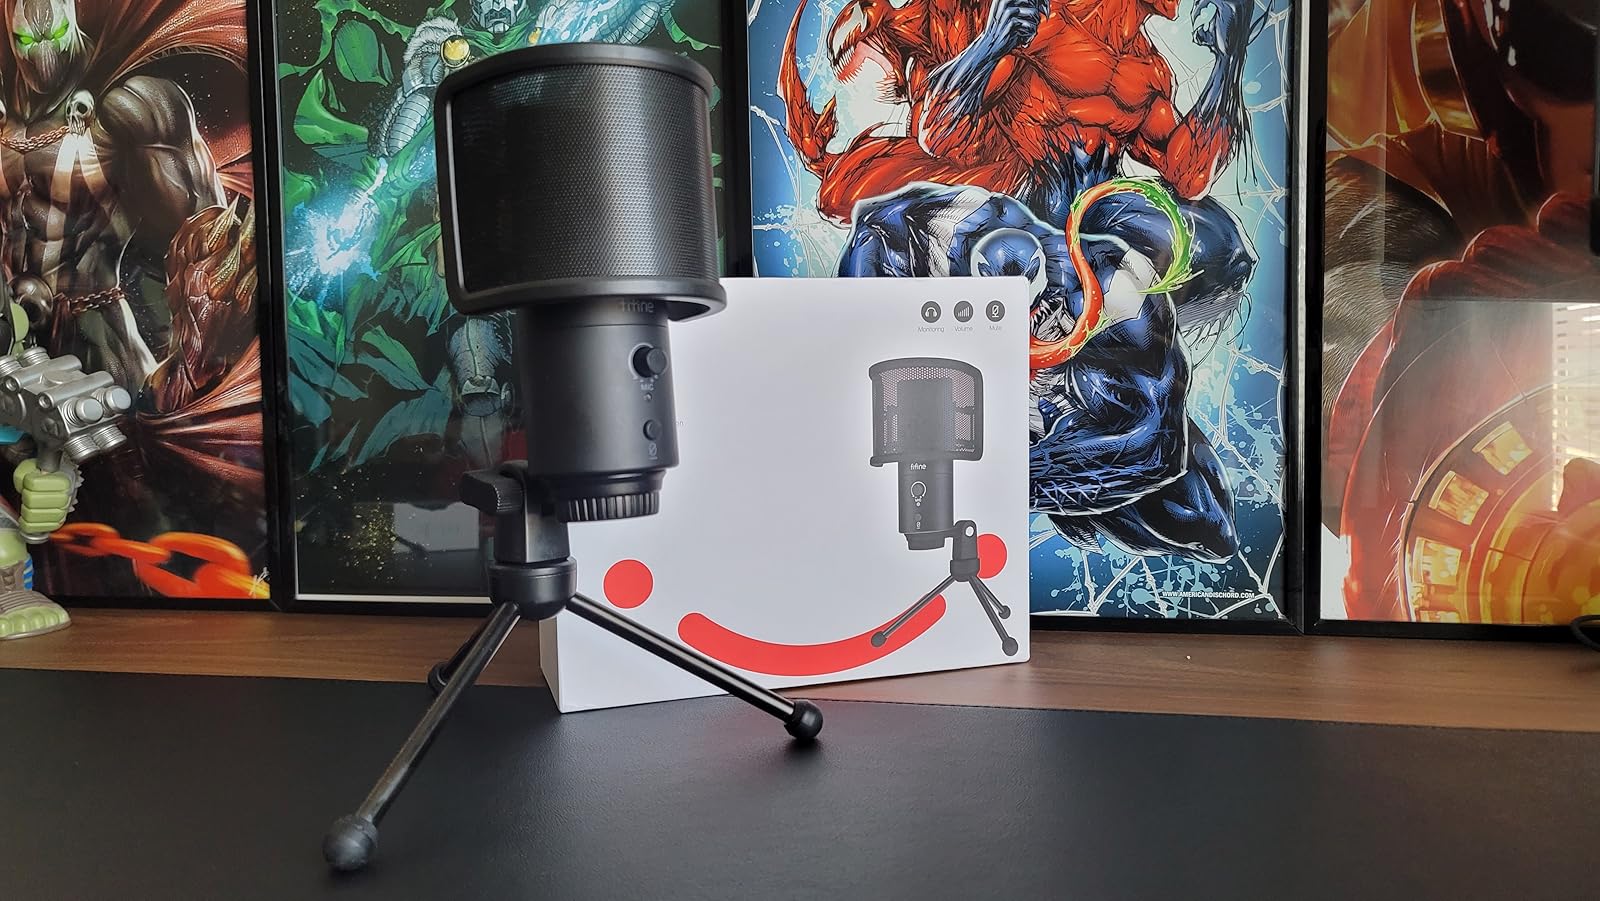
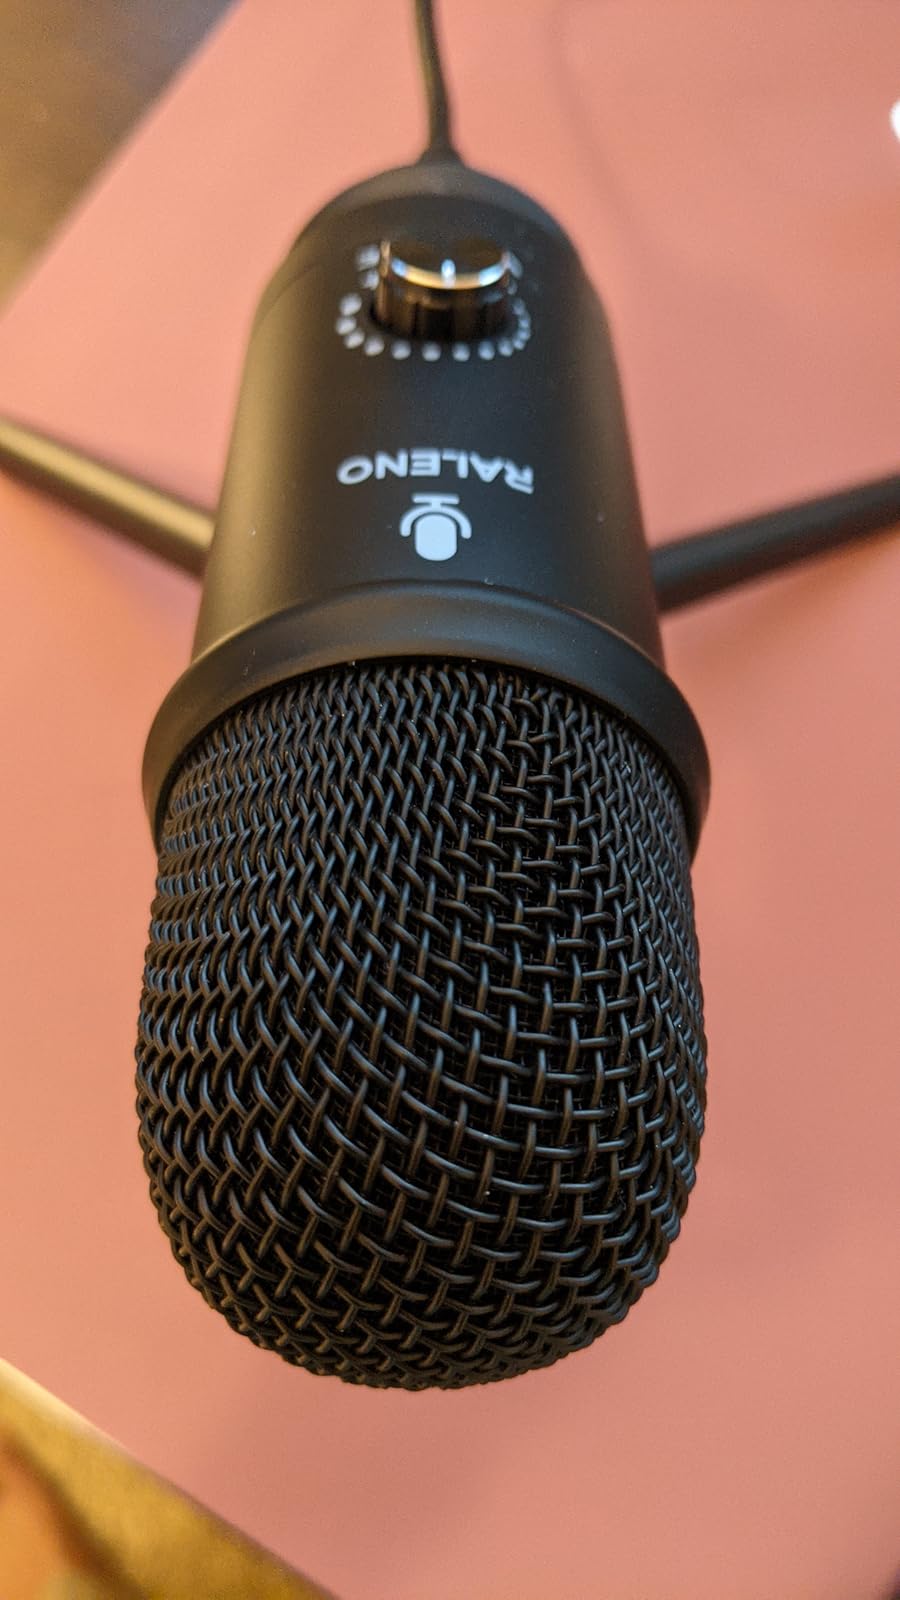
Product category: microphone
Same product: no